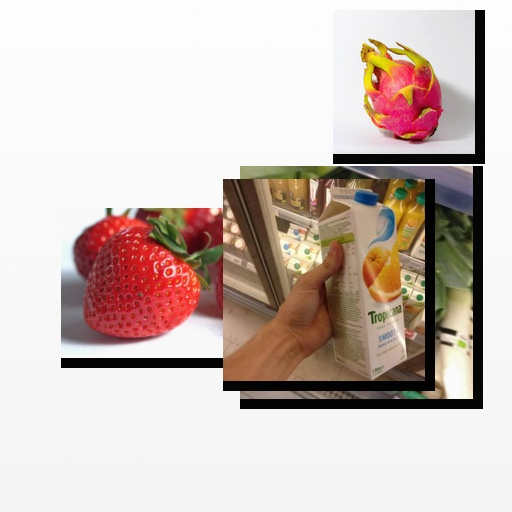
Food items: strawberry, mixed_juice, dragon_fruit, leek